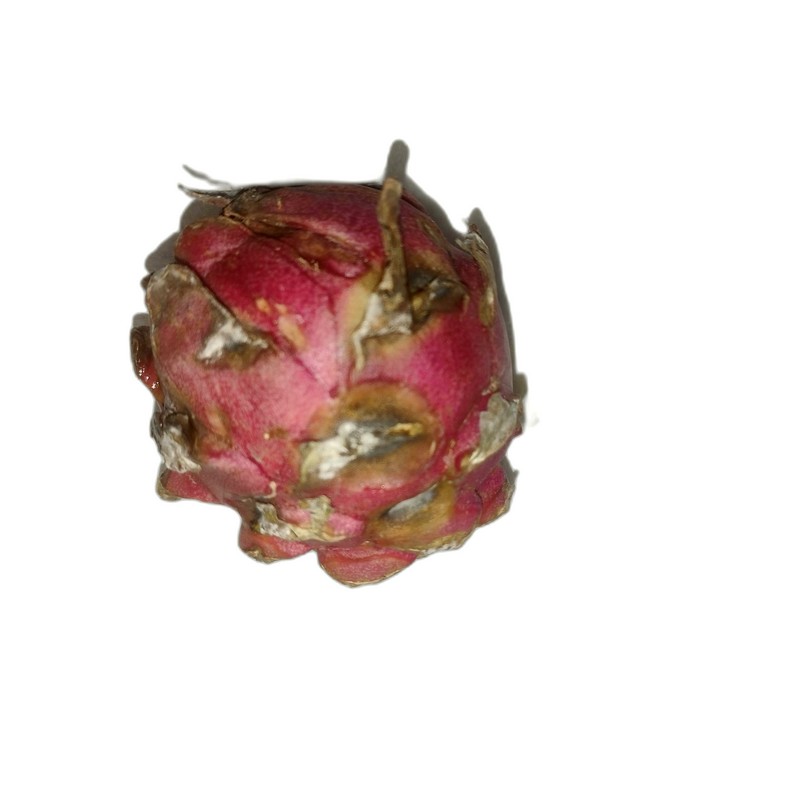
Label: Defect Dragon Fruit